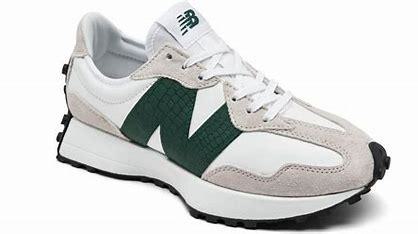
Brand: New
Model: Balance New Balance 327 Marathon